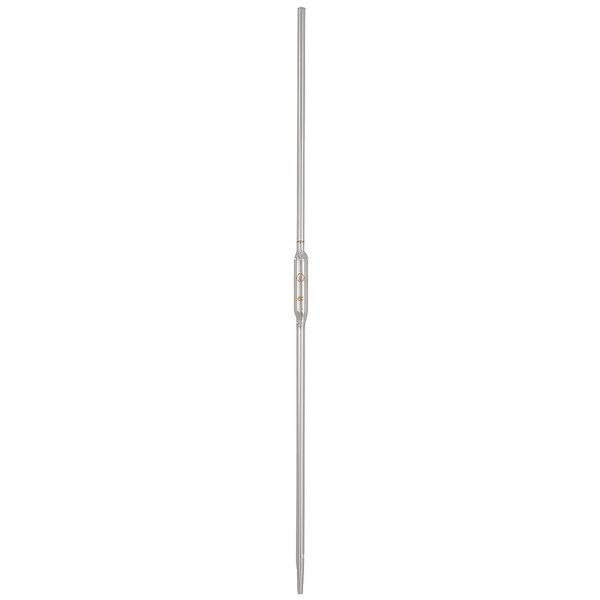
Volumetric Pipette, GradeA, Glass, 1mL, Pk12
Volumetric Pipette,Grade A, Capacity 1 mL, Material of Construction Glass, Tolerance 0.007mL, Length 280 mm, Band Color Azul, Class A, Standards Volumetric Pipette,Grade A, Package Quantity 12 graingerSKU: 5PTD5, mscSKU: , zoro_no: G1936575, mongo_id: 65bbea0a22d7a989a9991916
Brand: LAB SAFETY SUPPLY
Category: Business & Industrial > Science & Laboratory > Laboratory Supplies > Pipettes > Volumetric Pipettes